Rome, Missouri

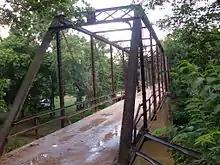
The old iron bridge over Beaver Creek at Rome was replaced in 2016.

In 1840 Wright's Mill, built by James Wright, was at the location and was perhaps the earliest grist mill on Beaver Creek. "Circa" 1850, the Lawrence Mill, built by William Lawrence, was at the same location.